James M. McPherson

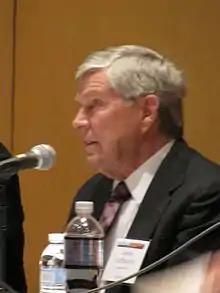
McPherson speaking at the American Historical Association annual meeting in January 2014

McPherson joined the faculty of Princeton in 1962. His works include "The Struggle for Equality: Abolitionists and the Negro in the Civil War and Reconstruction", awarded the Anisfield-Wolf Award in 1965. In 1988, he published his Pulitzer-winning book, "Battle Cry of Freedom: The Civil War Era". His 1990 book, "Abraham Lincoln and the Second American Revolution" argues that the emancipation of slaves amounts to a second American Revolution. McPherson's 1998 book, "", received the Lincoln Prize. In 2002, he published both a scholarly book, "Crossroads of Freedom: Antietam 1862", and a history of the American Civil War for children, "Fields of Fury".